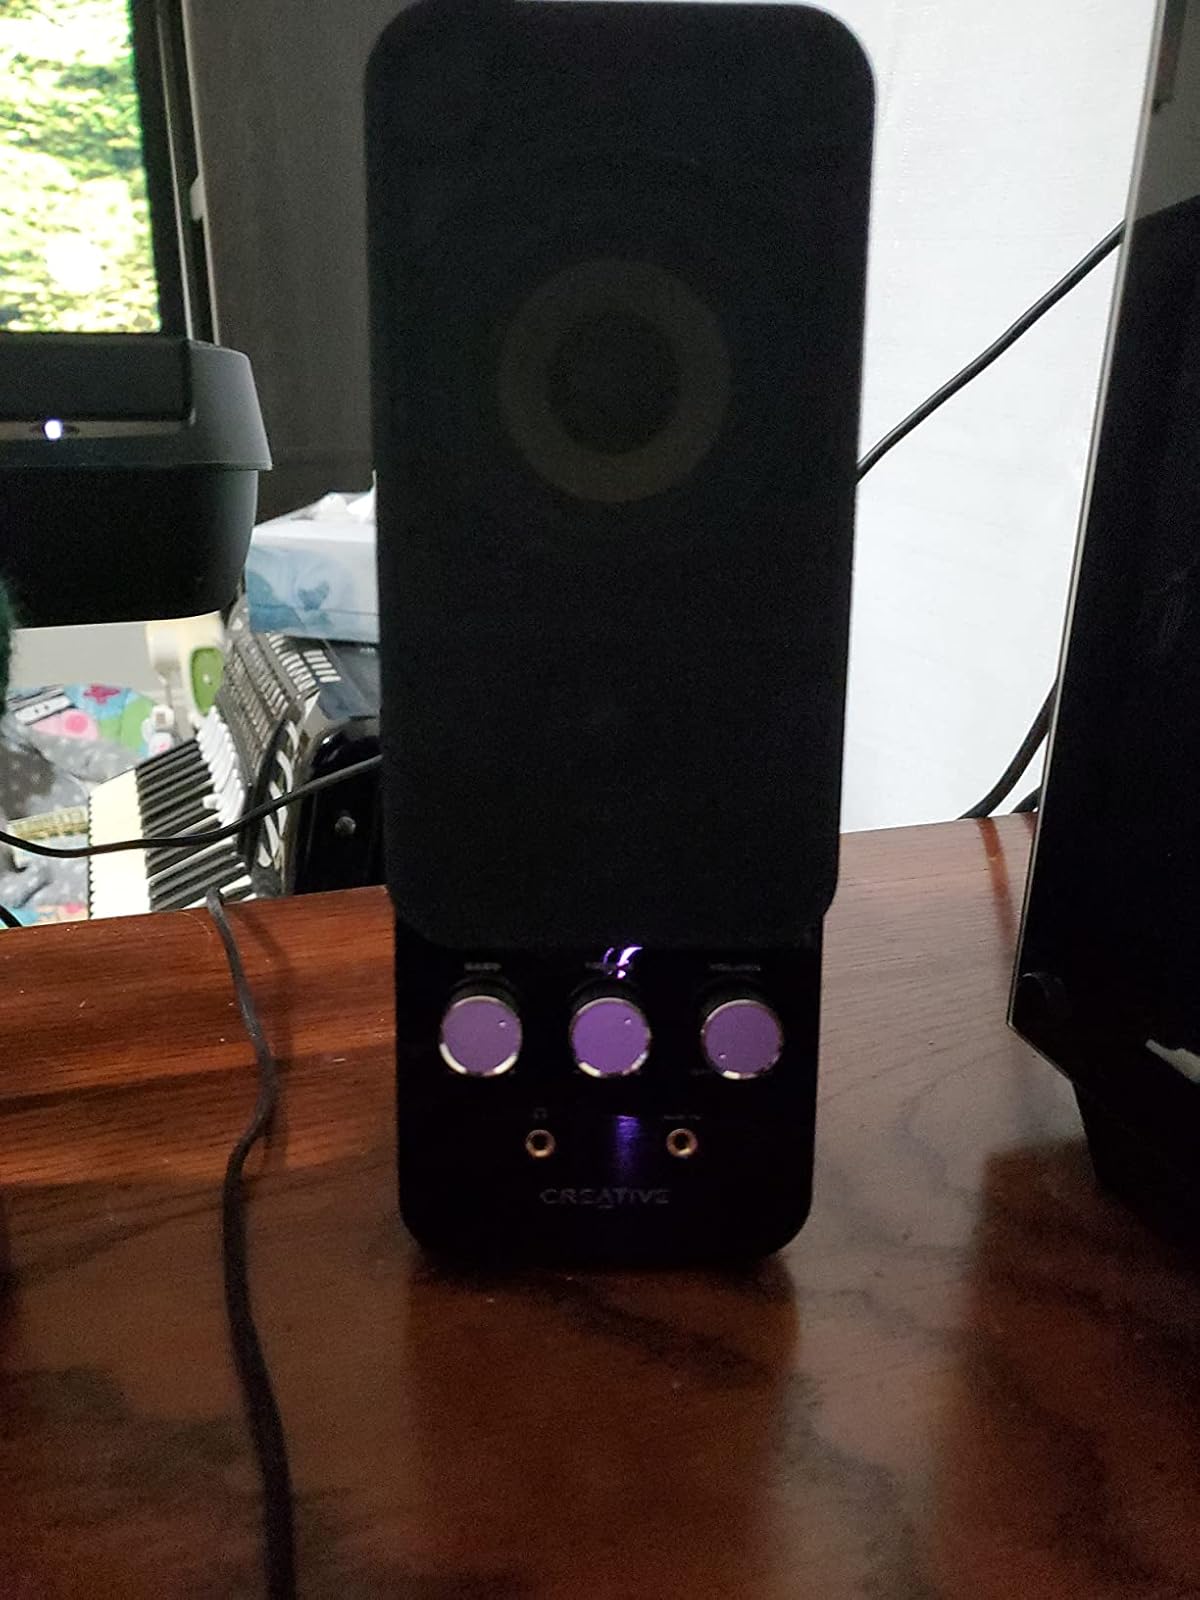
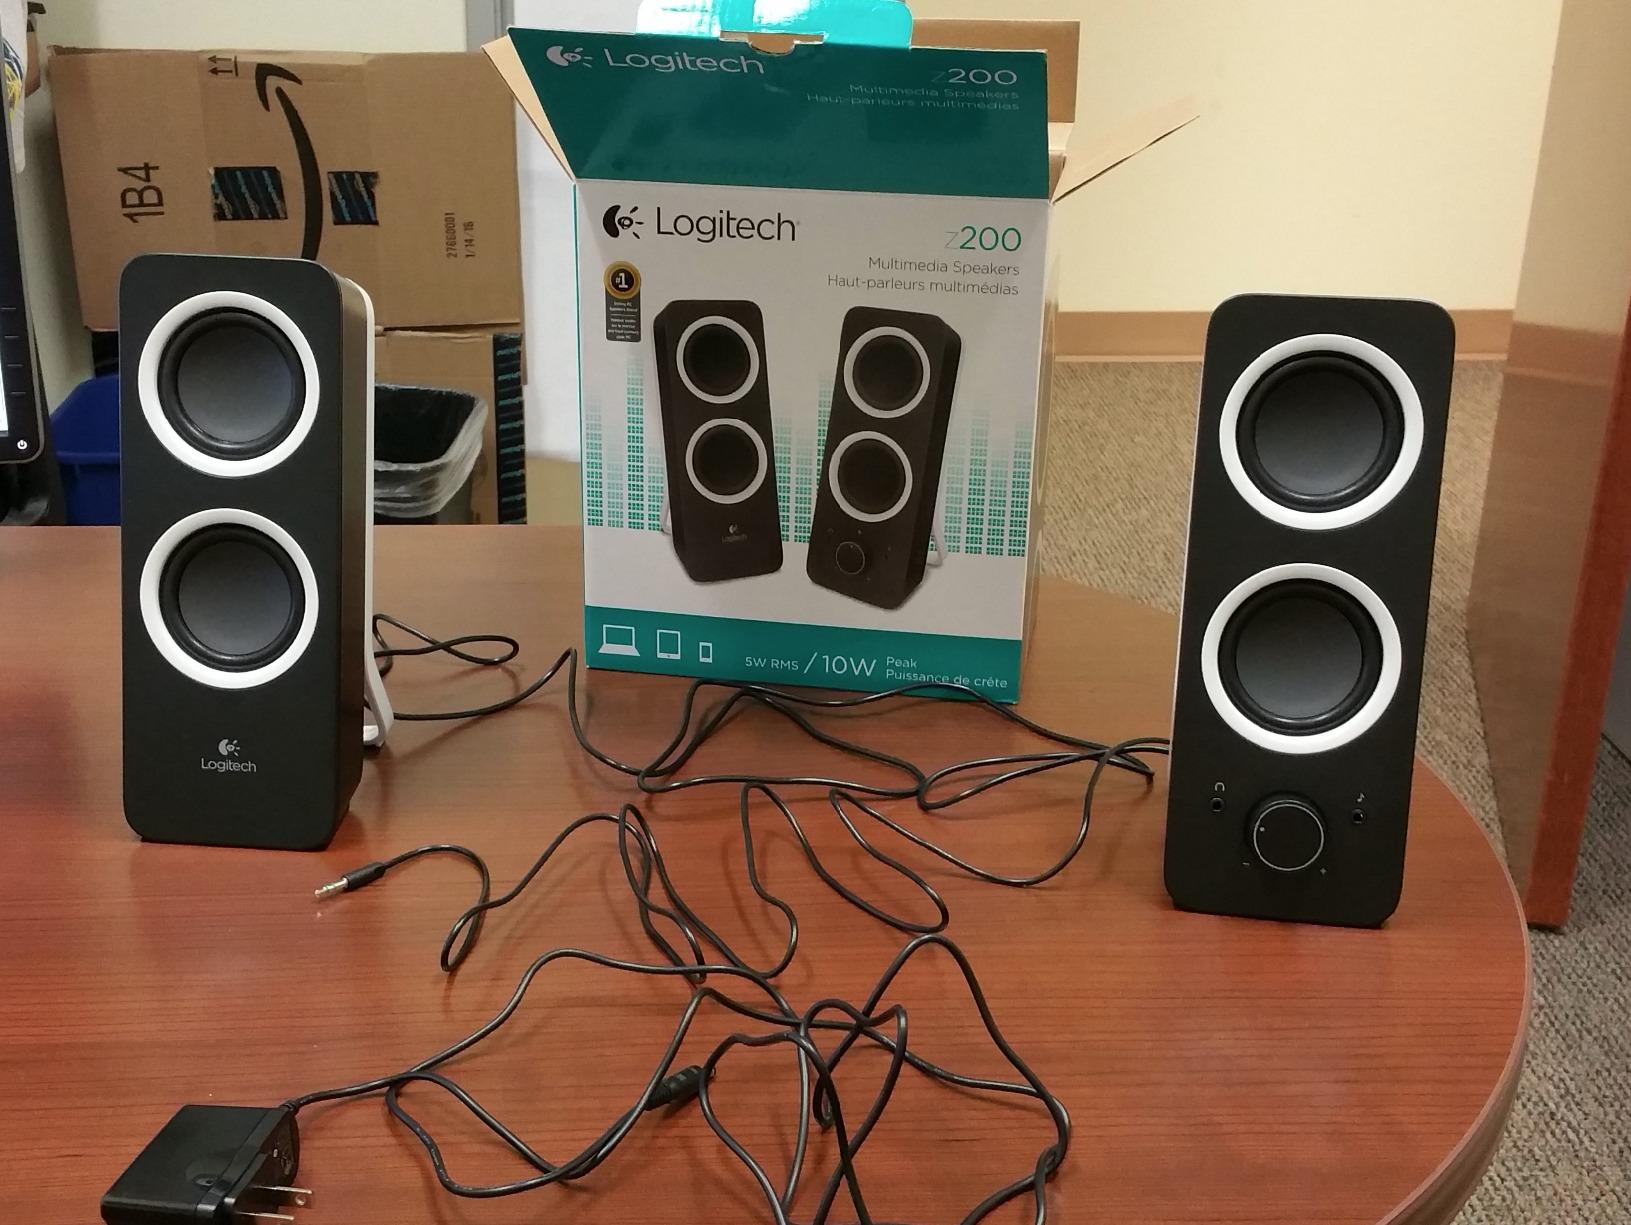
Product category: speaker
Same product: no